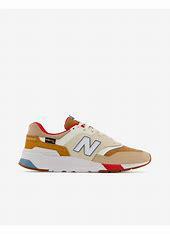
Brand: New
Model: Balance New Balance 997 Marathon